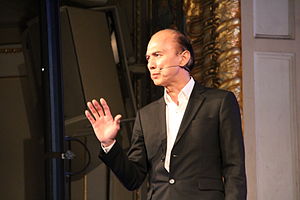
Jimmy Choo
Jimmy Choo født Jimmy Choo Yeang Keat, er en malaysisk født modedesigner, som har base i London. Han er bedst kendt for at grundlægge mærket Jimmy Choo Ltd, sammen med Tamara Mellon, mærket er kendt for håndlavede sko til kvinder.